Elena Barulina

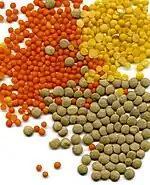
Seeds of "Lens culinaris", the cultivated lentil. Barulina studied them with their wild relatives and ancestors.

Barulina became the center's expert on lentils, eventually classifying them into six groups. Based on the wild species found in association with early cultivars, she postulated that modern cultivated lentils ("Lens culinaris") originated from a wild species "Lens orientalis" (now generally classified as "L. culinaris subsp. orientalis".)